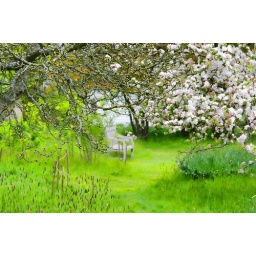
Sitting under the apple tree